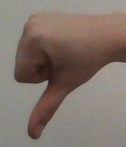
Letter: waw